Snickerdoodle
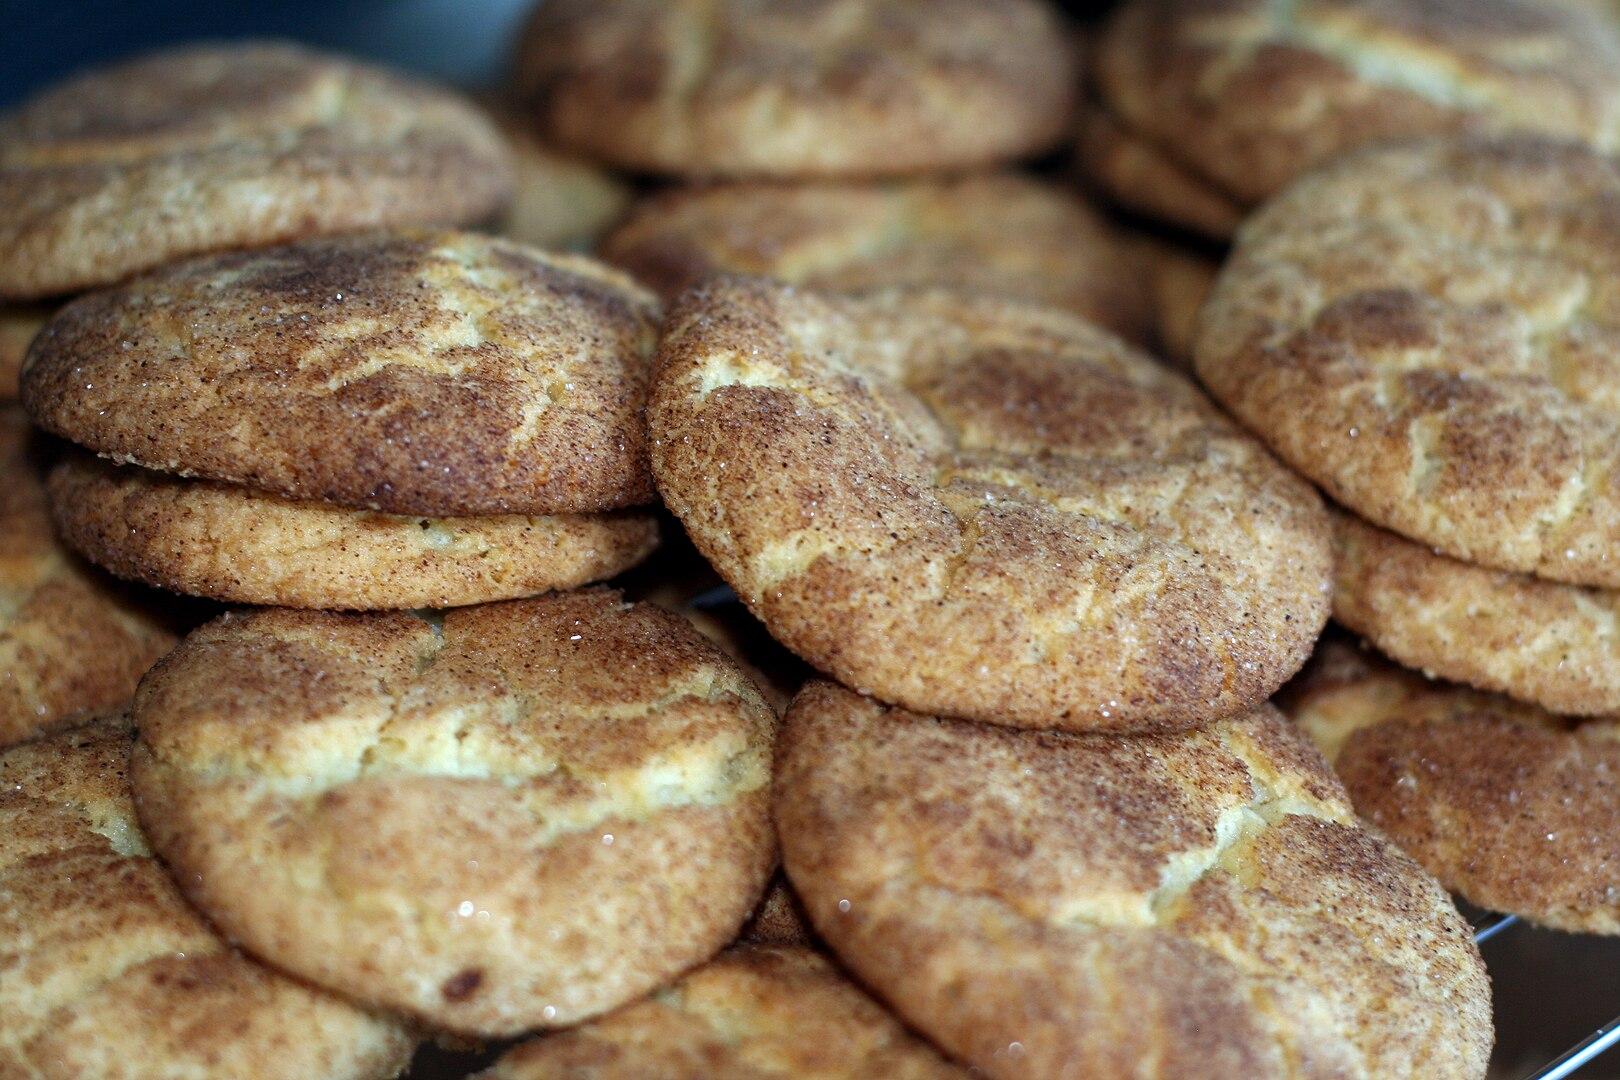
Also known as:
en-simple - Simple English: Snickerdoodle
eo - Esperanto: Snikerdudlo
es - Spanish: Snickerdoodle
fr - French: Snickerdoodle
jv - Javanese: Snickerdoodle
pt - Portuguese: Snickerdoodle
Category: cookies (sugar cookie)
Cuisine: American
Associated cuisines: American
Area: Connecticut, Maine, Massachusetts, New Hampshire, Rhode Island, Vermont, New Jersey, New York, Pennsylvania
Countries: United States
Region: Northern America, , , ,
The dish is a type of cookie made with flour, fat, sugar, and salt, and rolled in cinnamon sugar. Eggs may also sometimes be used as an ingredient, with cream of tartar and baking soda added to leaven the dough. They are characterized by a cracked surface and can be either crisp or soft depending on the ingredients used.